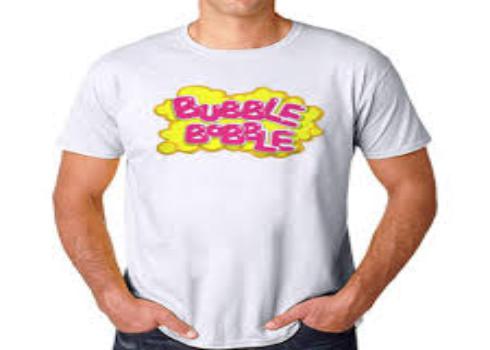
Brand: bobble
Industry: Clothes